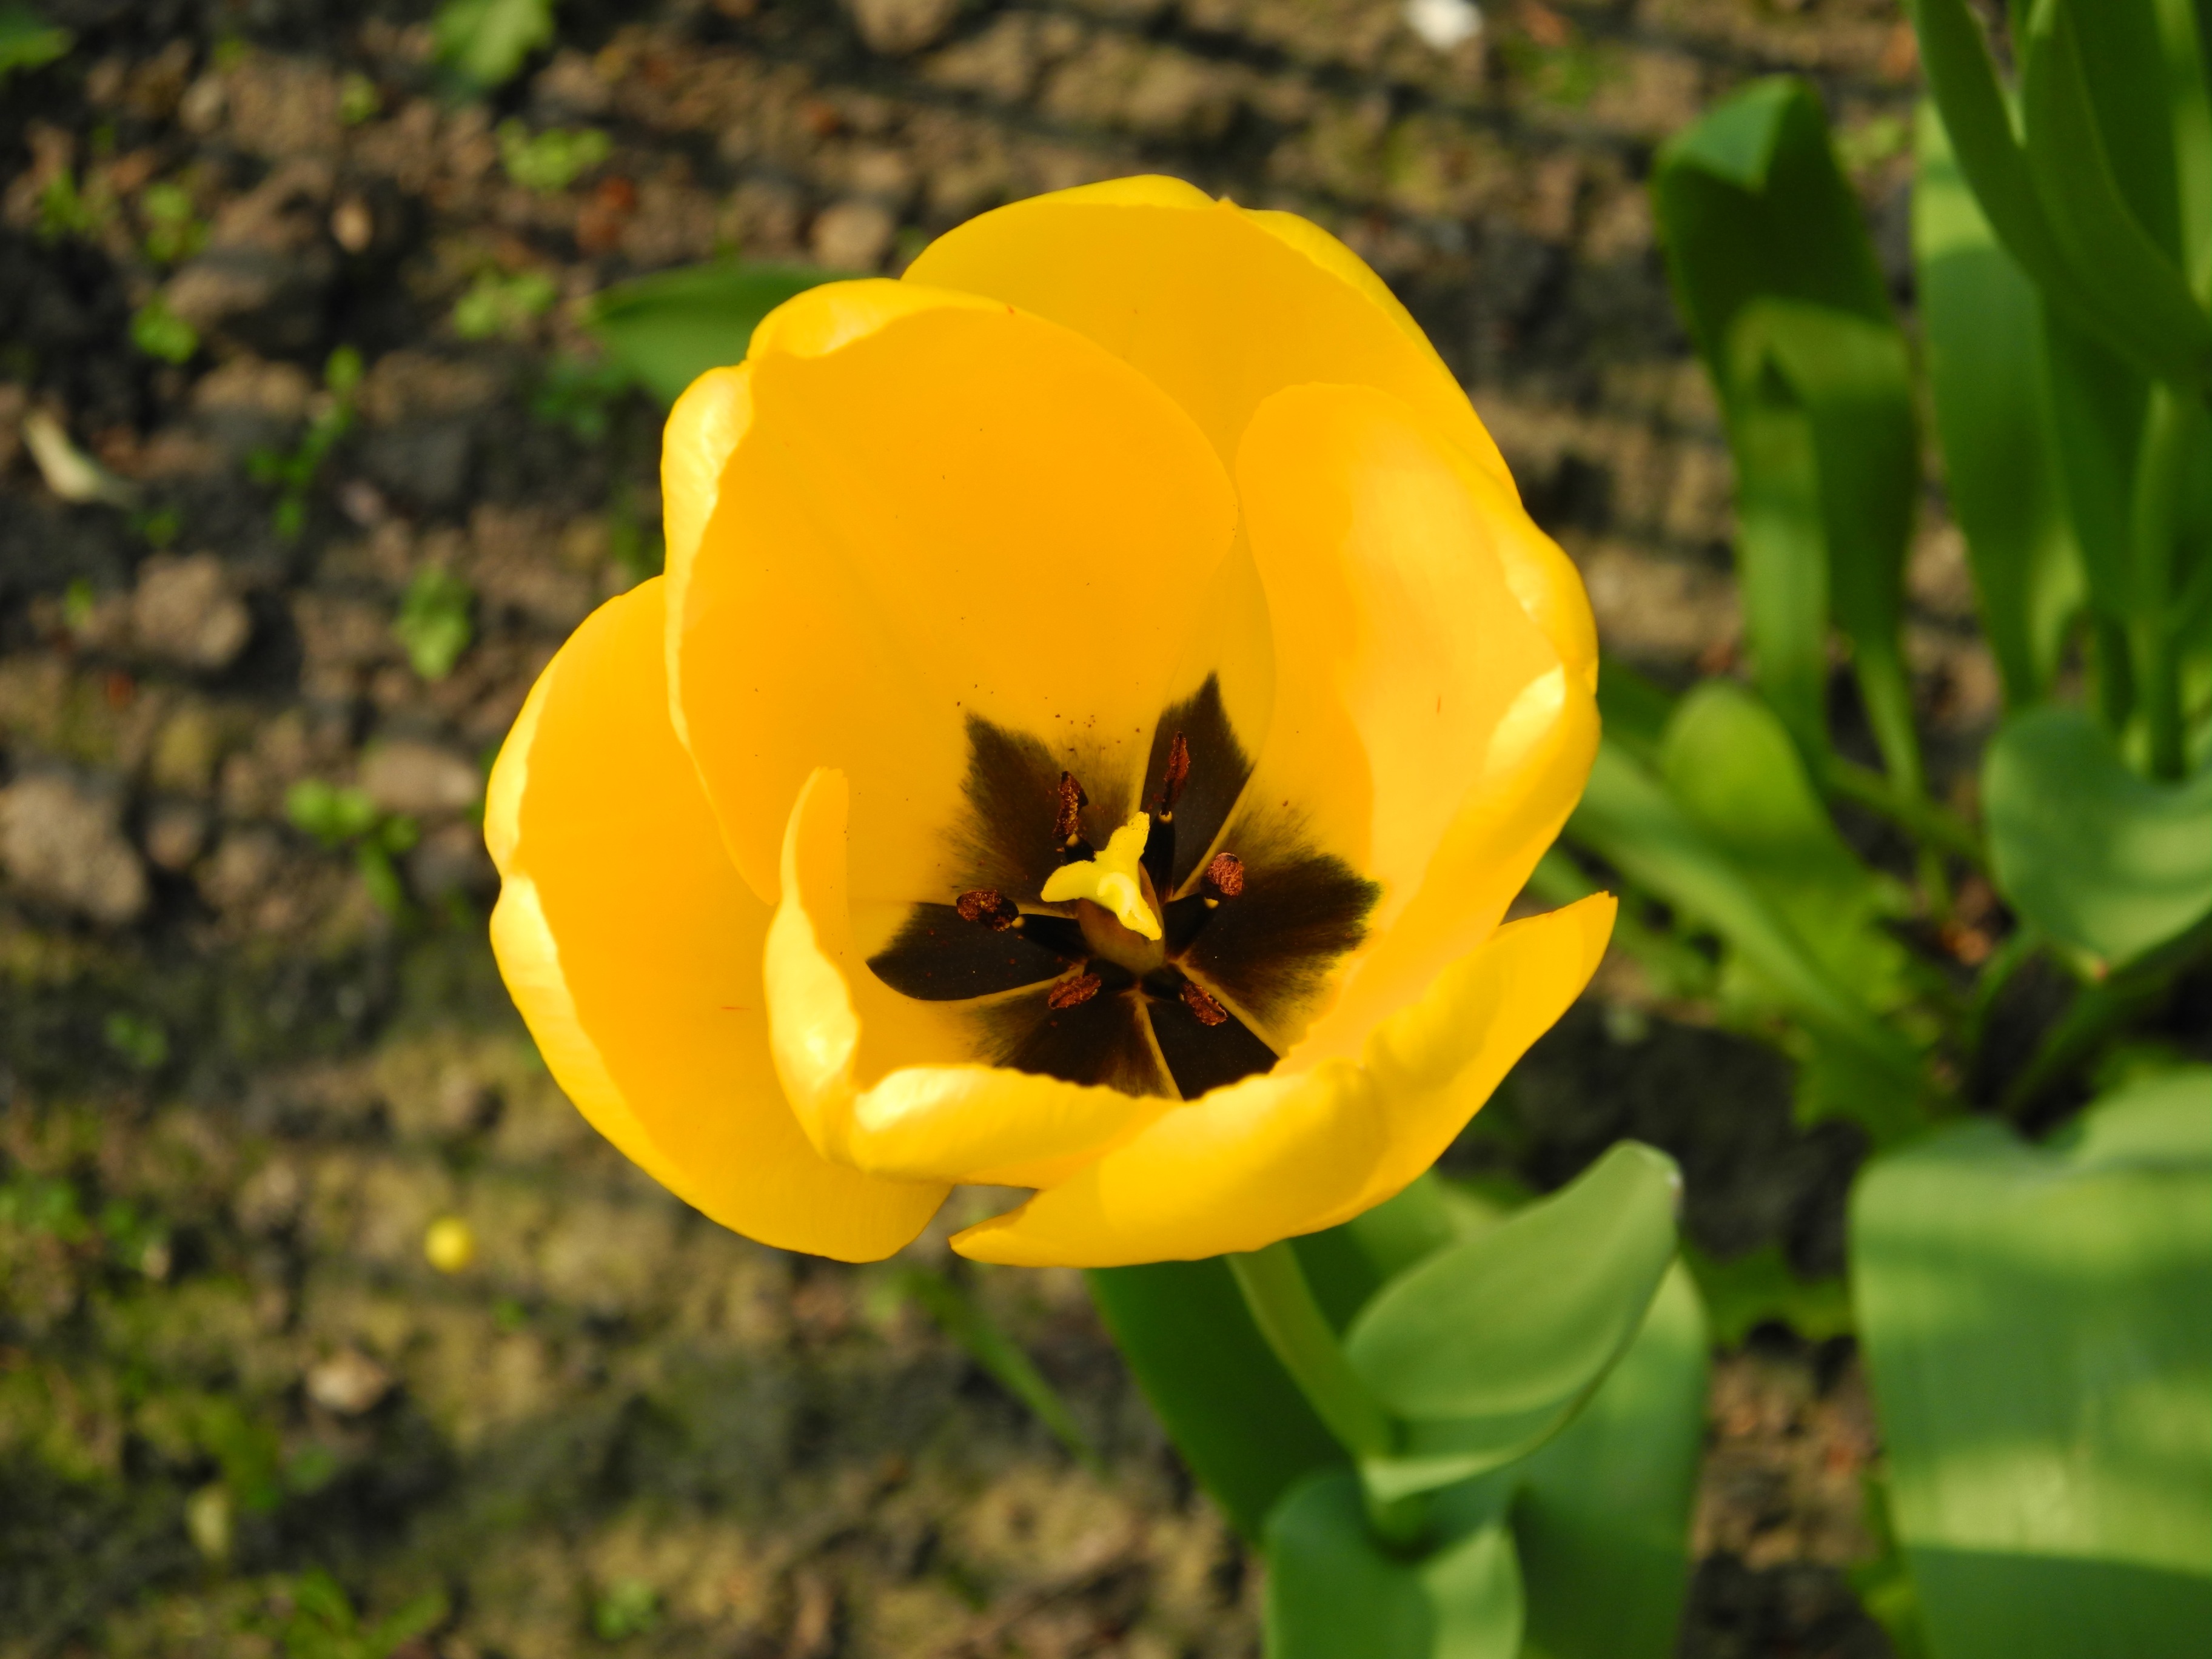
plant, flower, petal, tulip, botany, yellow, flora, wildflower, spring flower, macro photography, flowering plant, land plant